Italian cruiser Bolzano

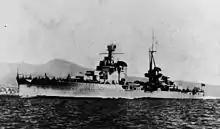
"Bolzano" shortly after completion

The keel for "Bolzano" was laid down at Ansaldo's shipyard in Genoa on 11 June 1930, and her completed hull was launched on 31 August 1932. The ship was completed on 19 August 1933 and commissioned into the Italian fleet. On 2 December, "Bolzano" joined and in the 2nd Division of the 1st Squadron. The ship received her battle flag on 29 June 1934 at a ceremony held in the Grand Canal of Venice, in company with "Trento". The following month, the 2nd Division became the 3rd Division. On 27 November 1936, she took part in a naval review for the Regent of Hungary, Miklós Horthy. From 10 to 12 March 1937, "Bolzano" escorted the Italian dictator Benito Mussolini on a cruise to Italian Libya.